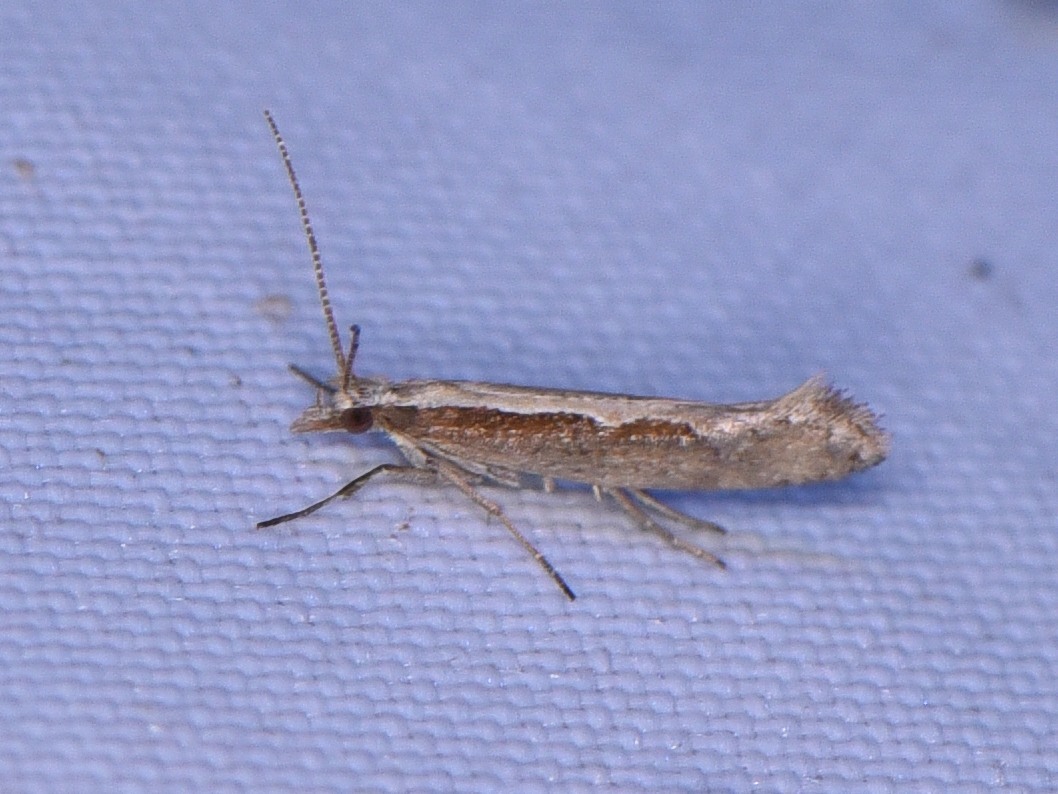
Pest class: diamondback_moth